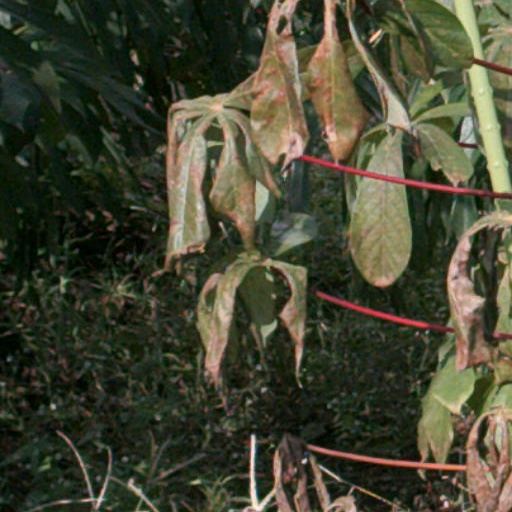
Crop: cassava